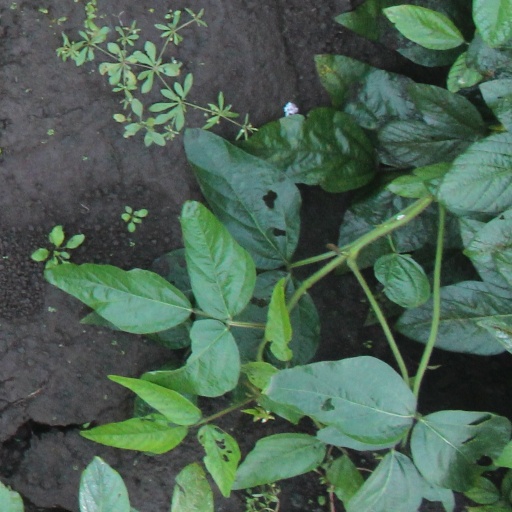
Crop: soybean